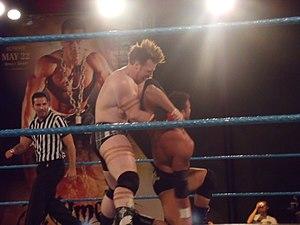
Stephen Farrelly est un catcheur et acteur irlandais. Il travaille actuellement à la World Wrestling Entertainment, dans la division SmackDown, sous le nom de Sheamus.